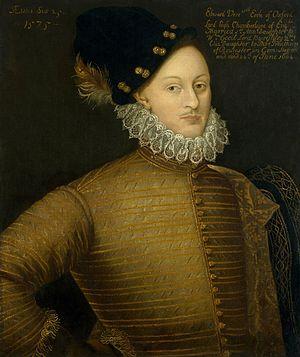
Édouard de Vere, né le 12 avril 1550 et mort le 24 juin 1604, 17ᵉ comte d'Oxford, est connu pour être l'un des auteurs supposés de l'œuvre de William Shakespeare, théorie que rejettent la majorité des universitaires contemporains spécialisés dans les études shakespeariennes.
La question de la paternité des œuvres de Shakespeare porte sur l'éventualité que les œuvres attribuées à William Shakespeare aient été écrites par un autre que le natif de Stratford-upon-Avon. Les « anti-stratfordiens » — dénomination collective des tenants des diverses théories qui partagent cette hypothèse — voient dans le Shakespeare de Stratford un prête-nom destiné à protéger l'identité du ou des auteurs réels, qui pour des raisons propres n'auraient pas voulu ou pas pu endosser publiquement ce statut. Bien qu'elle ait suscité un grand intérêt dans le public, cette position est considérée comme « marginale » par la quasi-unanimité des spécialistes de Shakespeare et des historiens de la littérature, dont la plupart ne l'évoquent jamais que pour en réfuter ou en relativiser les arguments.